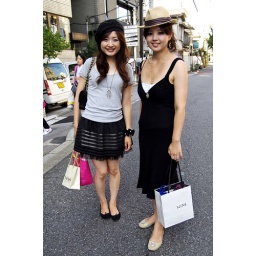
Two girls posing for a fashion photo on the street in Harajuku, Tokyo.